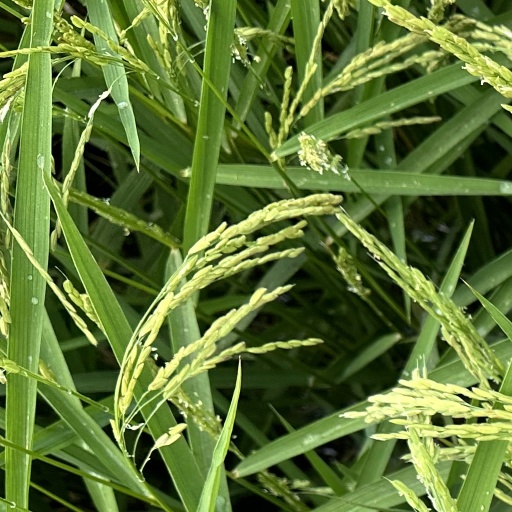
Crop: rice